Stauros

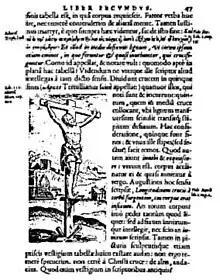

Nineteenth-century Anglican theologian E. W. Bullinger's "Companion Bible" glossed "stauros" as "an upright pale or stake", interpreting crucifixion as "hung upon a stake ... "stauros" was not two pieces of wood at any angle". In 1877 Bullinger wrote: